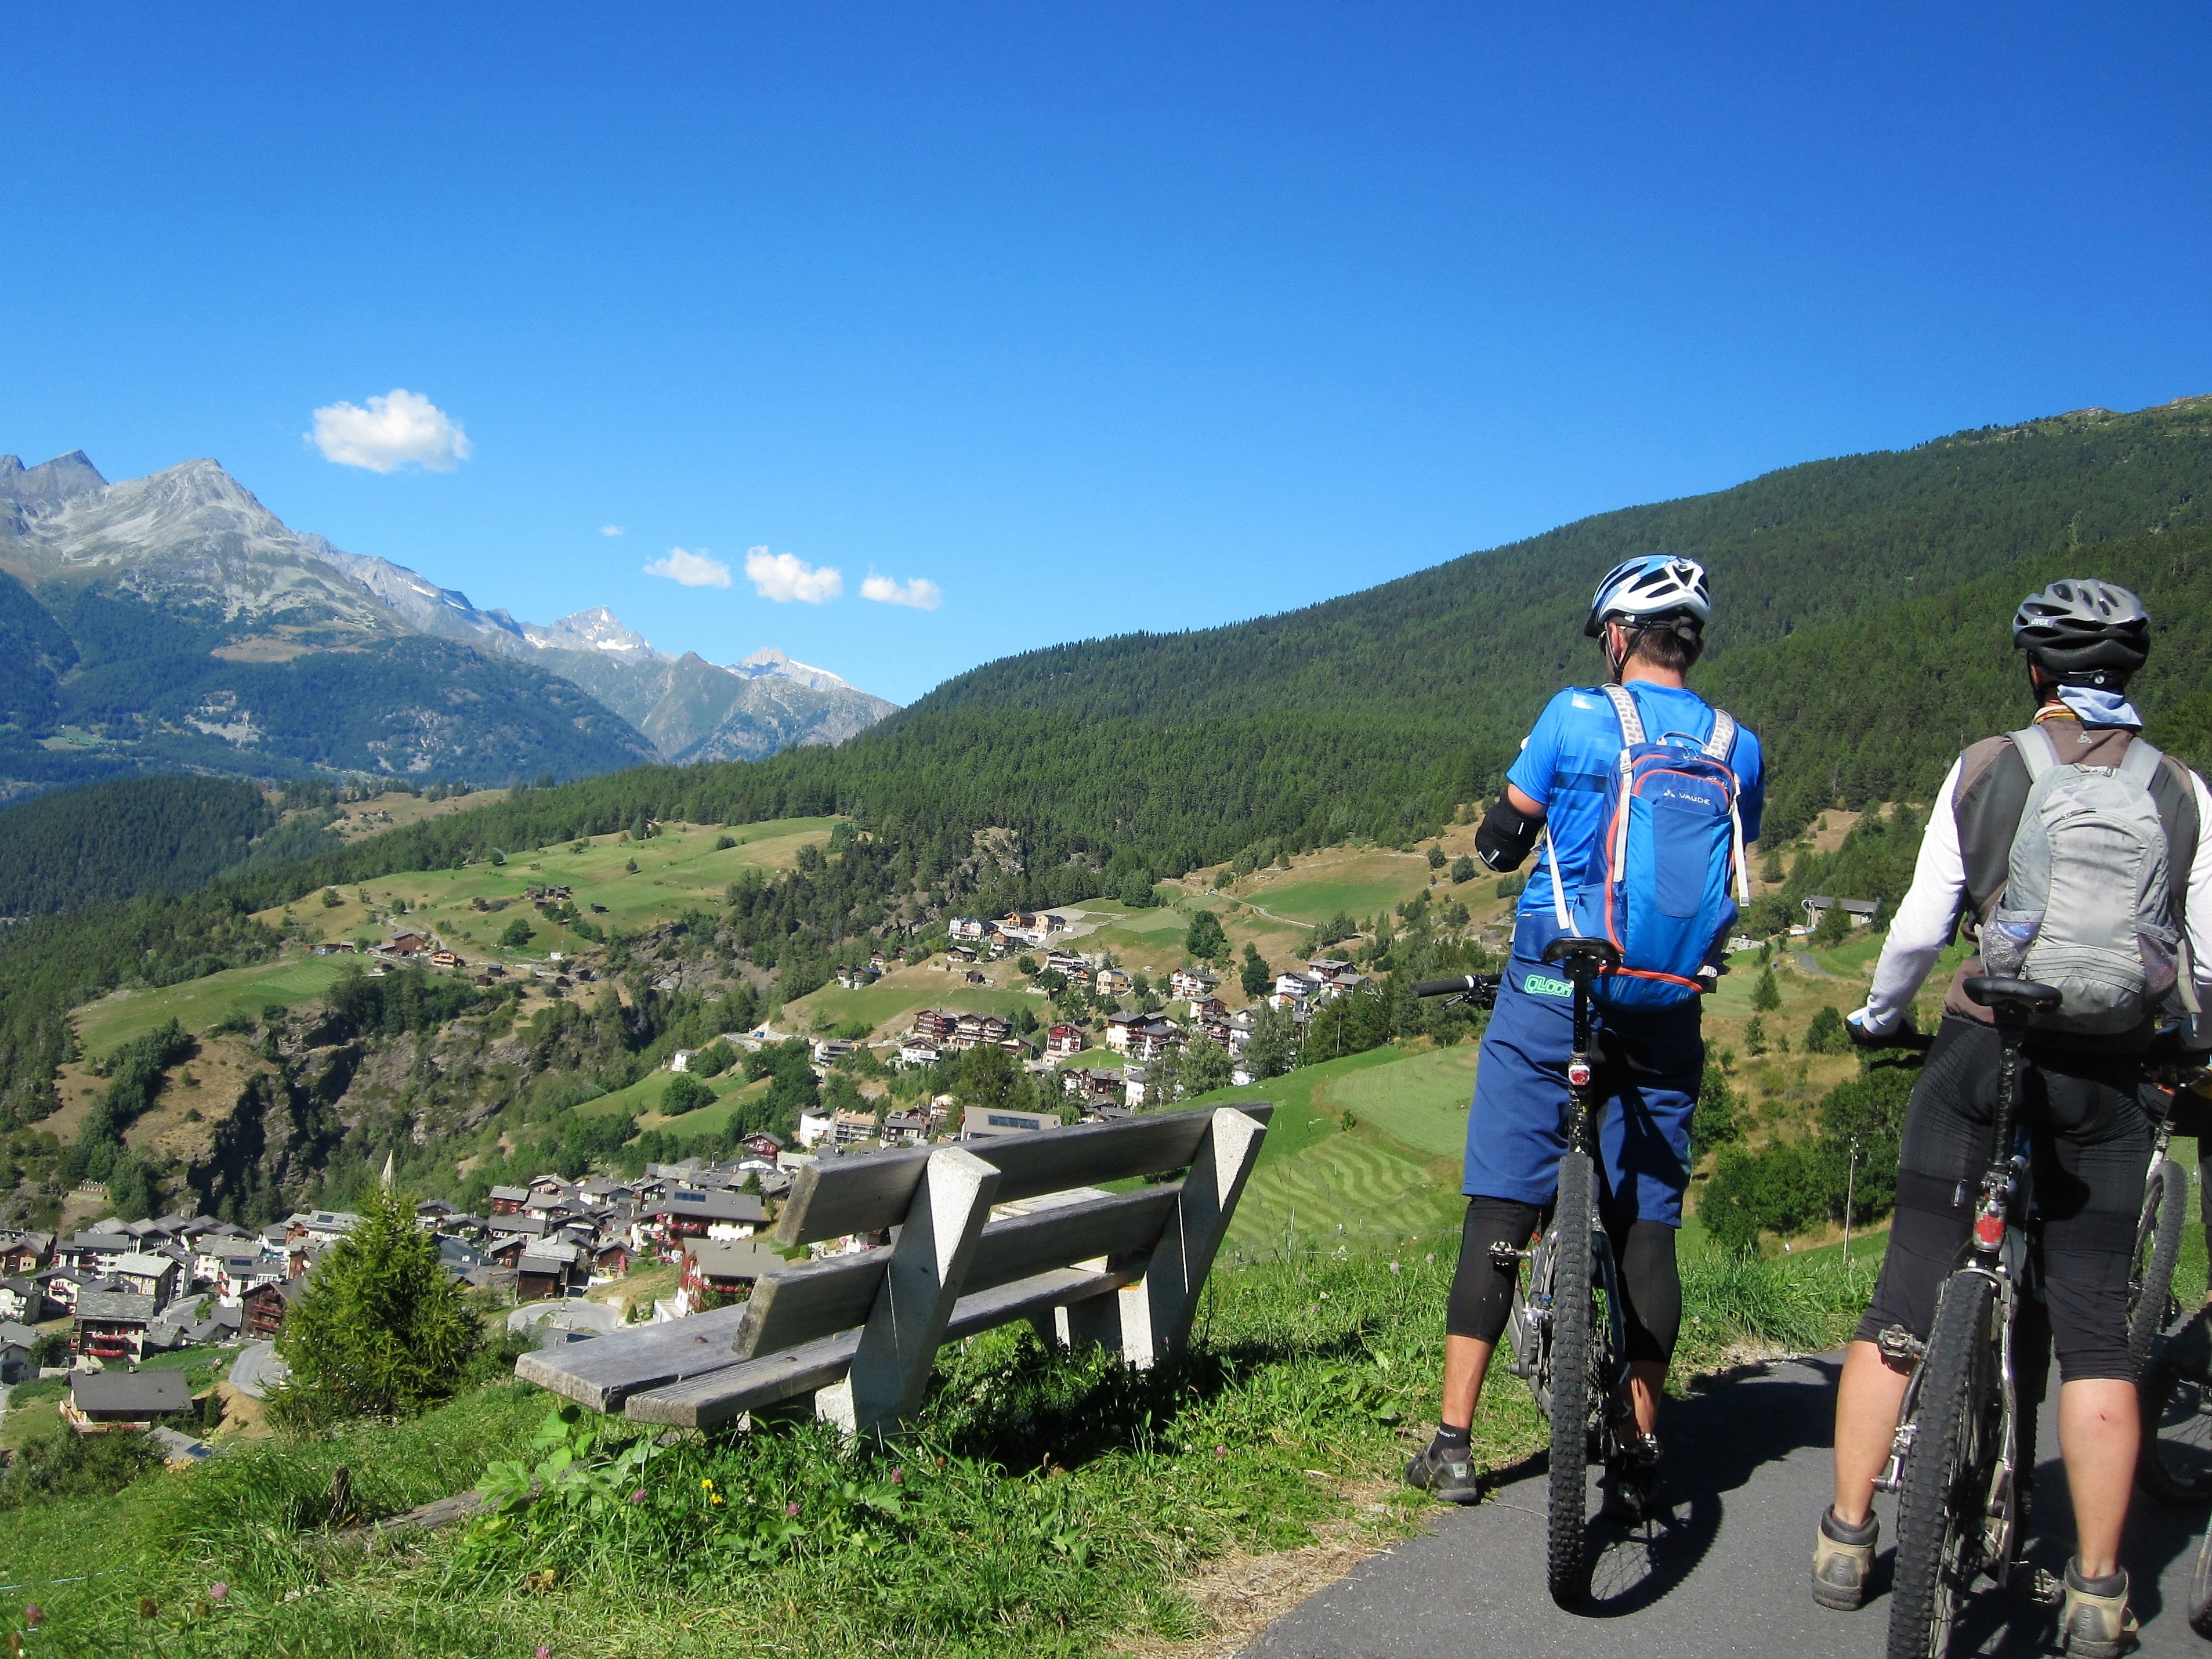
nature, walking, mountain, snow, sky, sport, wheel, adventure, bicycle, bike, mountain range, summer, travel, green, high, vehicle, holiday, alpine, blue, extreme sport, tourism, ridge, summit, mountain bike, height, south, cycling, relaxation, sports, alps, vegetation, swiss, switzerland, target, freeride, recovery, mountain biking, mountain pass, zermatt, matterhorn, mountainous landforms, cycle sport, swiss made